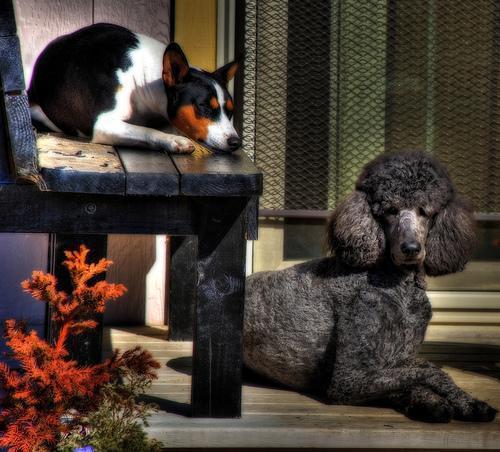
basenji